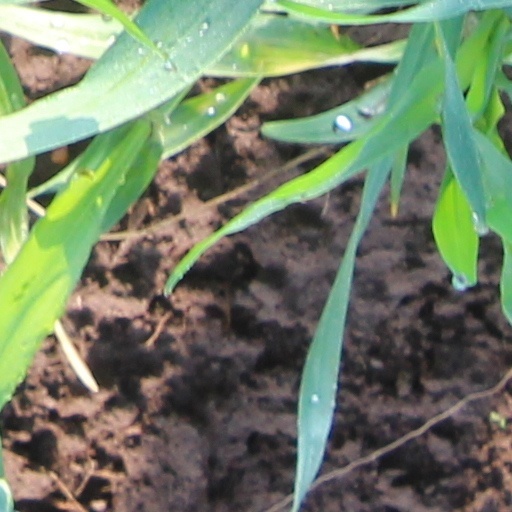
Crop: wheat